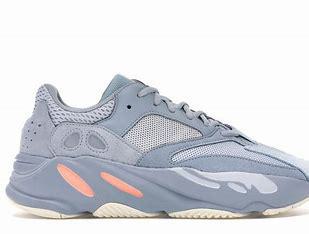
Brand: Adidas
Model: Yeezy Boost 700